Andrea Dimitry

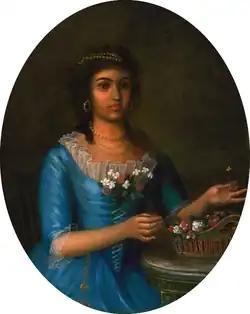
"Marianne Celeste Dragon 1795"

Dimitry and Marianne Celeste had ten children including educator and author Alexander Dimitry. In the 1805 New Orleans City Directory, Michel Dragon and his wife resided at 60 Rue de Chartres. Andrea Dimitry lived next door at 58 Rue de Chartres. The street bordered Jackson Square in the French Quarter. The War of 1812 broke out and Andrea joined as a private and assisted Captain Frio Delabostris's company, Second Cavaliers, Louisiana Militia. He participated in the Battle of New Orleans assisting General Andrew Jackson, and became an American hero and local legend.